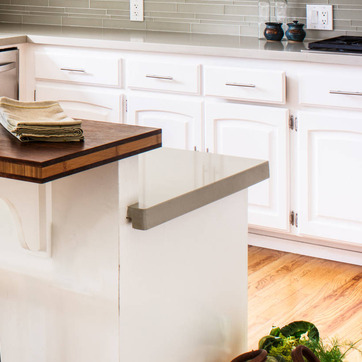
Material: polishedstone